Valentine Colasante

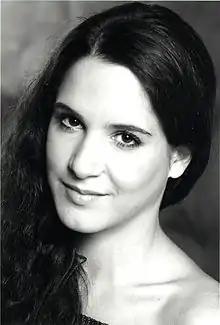

Valentine Colasante (born 5 March 1989) is a French ballet dancer. She is an "étoile" at the Paris Opera Ballet.